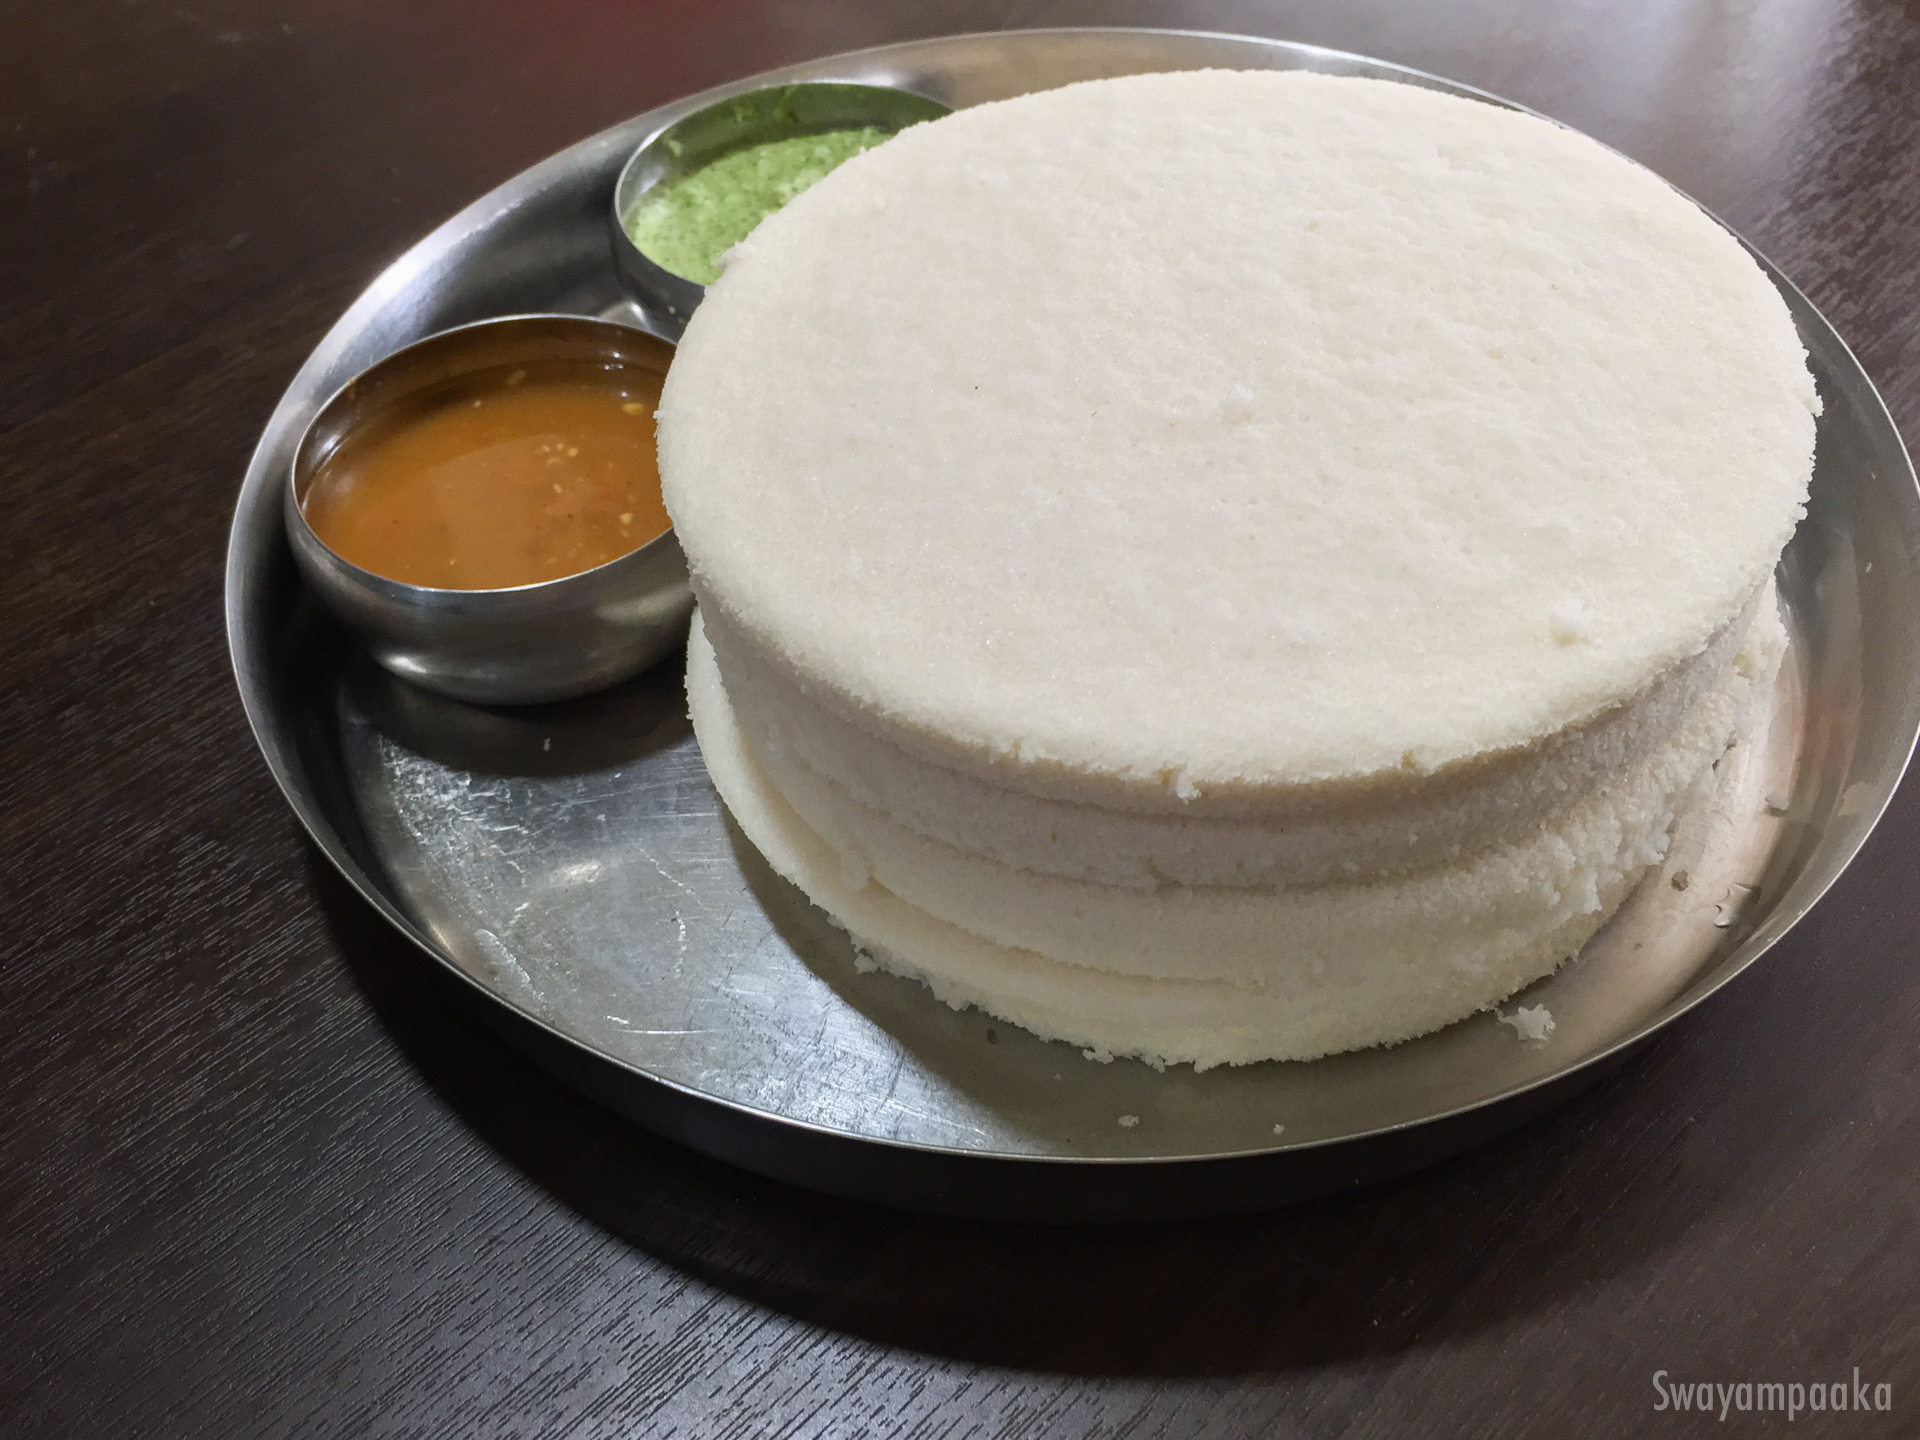
Dish: idli